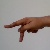
The image shows a hand gesture representing the letter 'P' in Indian Sign Language.